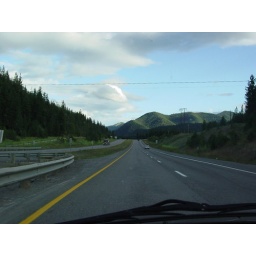
Just after the last two mountain passes in Idaho, the sky began to clear.